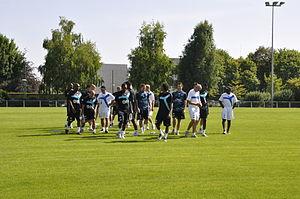
premier entraînement du Stade Malherbe de Caen de la saison 2011-2012 le 27 juin 2011
La saison 2011-2012 du Stade Malherbe de Caen est la treizième de l'histoire du club bas-normand en première division du championnat de France, la deuxième consécutive au sein de l'élite du football français. C'est aussi la quatre-vingt-huitième de l'histoire du club.